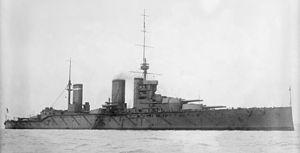
Le HMS Princess Royal est un croiseur de bataille de classe Lion construit pour la Royal Navy. Le HMS Princess Royal est lancé en 1911 et fait partie de la 1ʳᵉ escadre de croiseurs de bataille de la Grand Fleet, qui participe aux batailles de Heligoland, de Dogger Bank et du Jutland.
La classe Lion est une classe de deux croiseurs de bataille construits peu avant la Première Guerre mondiale pour la Royal Navy : les HMS Lion et Princess Royal. On y rattache souvent les HMS Queen Mary et Tiger qui en sont des versions améliorées, avec la même artillerie principale, un blindage de même épaisseur mais une machinerie plus puissante. Ils ont constitué la 1ʳᵉ escadre de croiseurs de bataille, présente aux batailles de Heligoland, de Dogger Bank et du Jutland.